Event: Nepal Earthquake
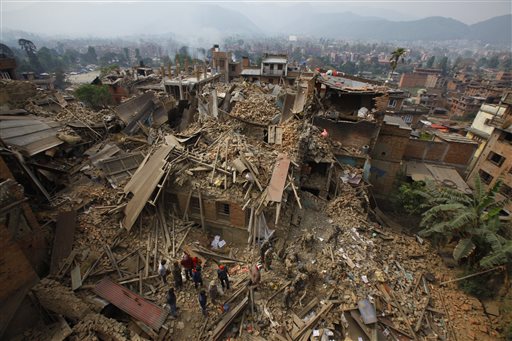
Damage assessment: damage